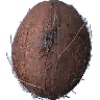
Label: Cocos 1